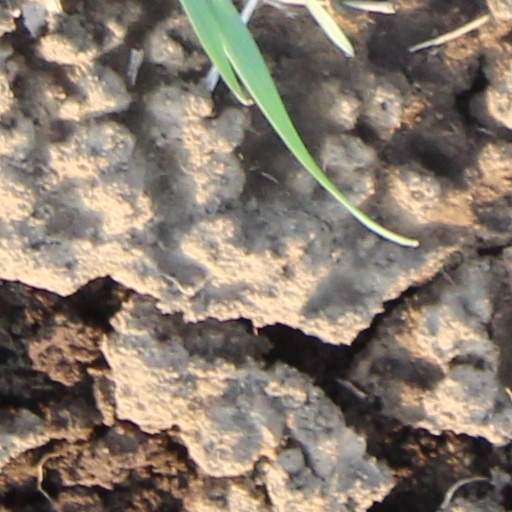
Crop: wheat